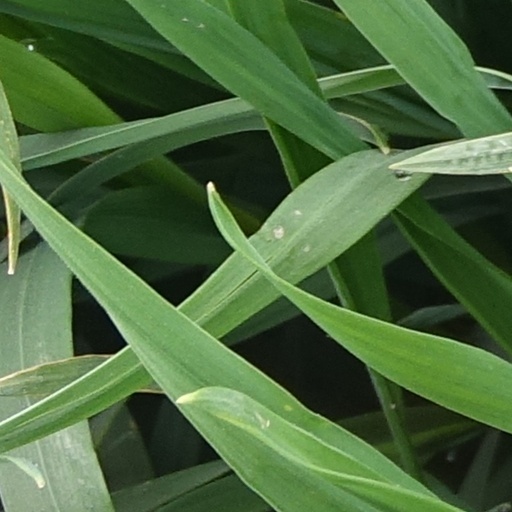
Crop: wheat